Henuttaneb

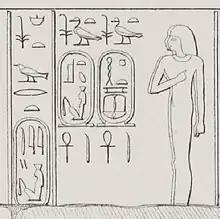
Henuttaneb depicted alongside her sister, Iset

Henuttaneb is shown on a colossal statue from Medinet Habu. This huge sculpture shows Amenhotep III and Tiye seated side by side, "with three of their daughters standing in front of the throne--Henuttaneb, the largest and best preserved, in the centre; Nebetah on the right; and another, whose name is destroyed, on the left". She also appears in the temple at Soleb and on a carnelian plaque (with her sister Iset, before their parents). Her name appears on three faience fragments.